Aero Spacelines Pregnant Guppy

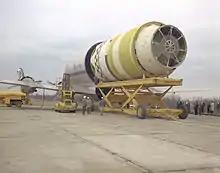
The Pregnant Guppy, with its tail removed, is loaded with a S-IV stage (1965)

In the summer of 1963, the Pregnant Guppy began flying NASA cargo. Among its early duties was transporting the first and second stages of the Gemini program's Titan II from the Martin Co. in Baltimore, Maryland, to Cape Canaveral. As the space program grew through the late 1960s, it became apparent that the one original aircraft clearly could not handle the whole transport load, so 25 more Stratocruisers and ex-USAF C-97s were purchased to construct four Super Guppy aircraft, which were even longer and larger than the original.